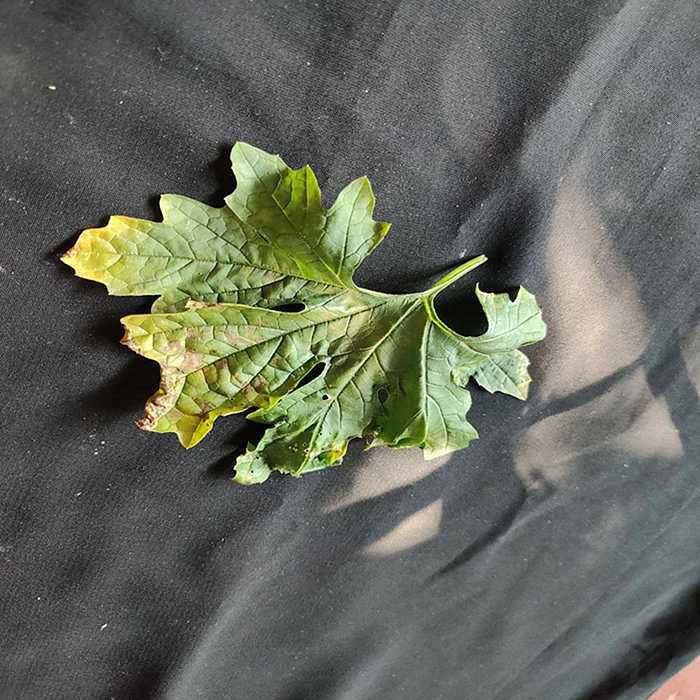
Plant: Bitter Gourd
Label: Downey mildew